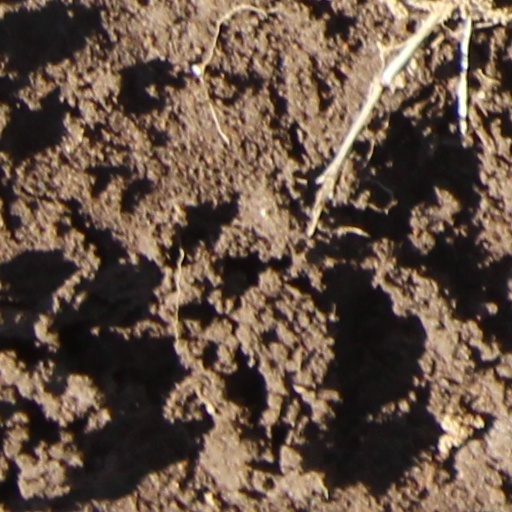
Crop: wheat